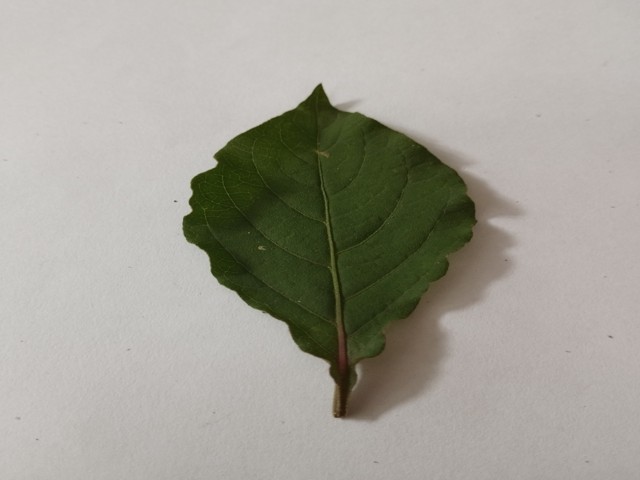
Plant: apang